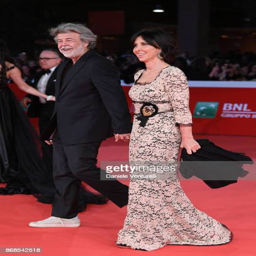
person walks a red carpet during film festival